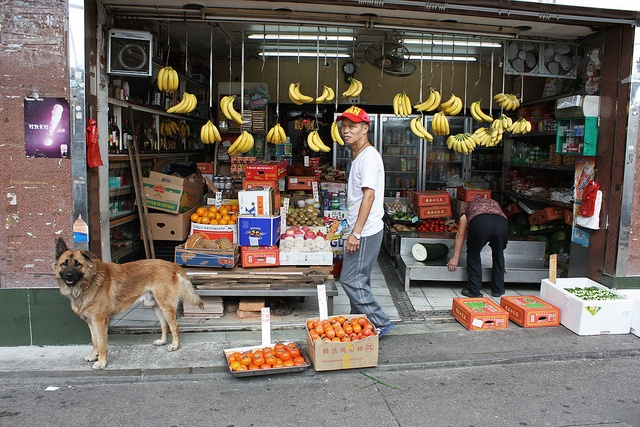
a man walking down the street with a dog in front of a shop that sell fruit
An open market with fruit set out front.
A man and his dog standing outside and outdoor fruit vendor.
a stand that has some fruit in side it
 a wide open grocery store, with bananas hanging from the ceiling, has a dog and two people in front of it as well as lots of boxes of produce.